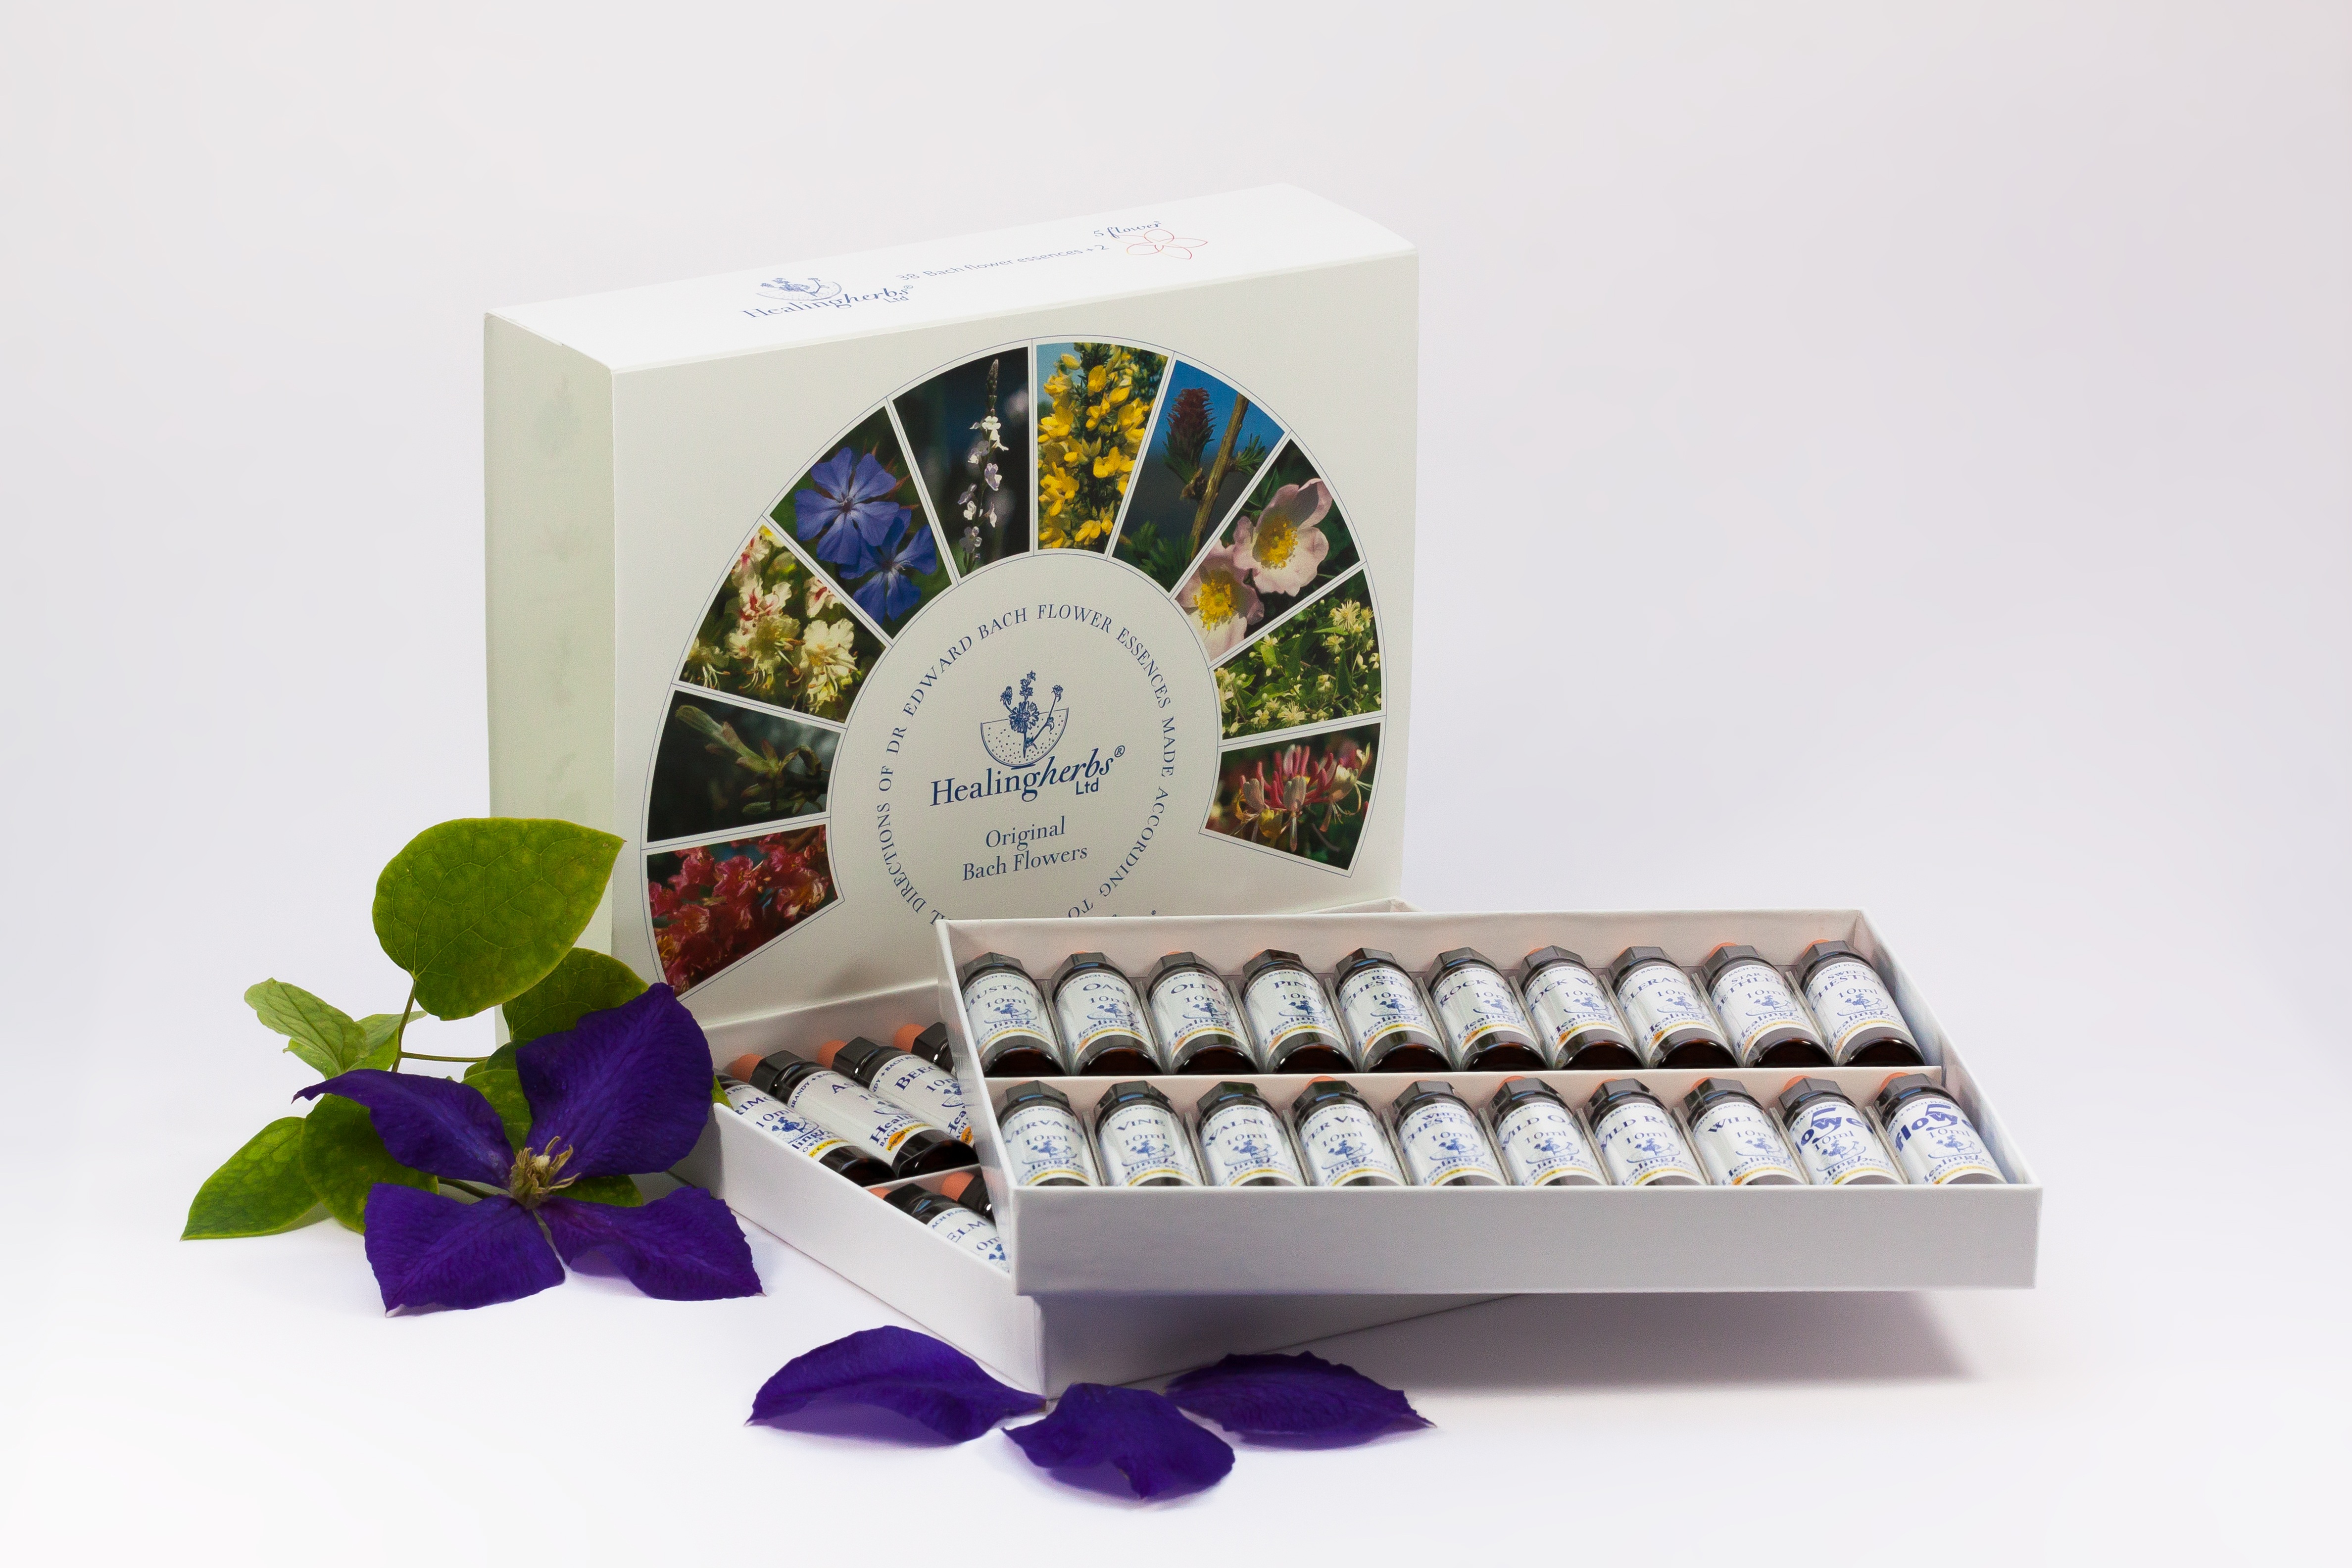
blossom, structure, bloom, bottle, box, modern, alternative, product, background, new, packaging, clematis, doctor, medical, therapy, fund, healing, 1930s, homeopathy, bach flower therapy, bach flowers, edward bach, alternative medical, procedure, naturopathic medicine, strong dilution, flower essences, slipcase